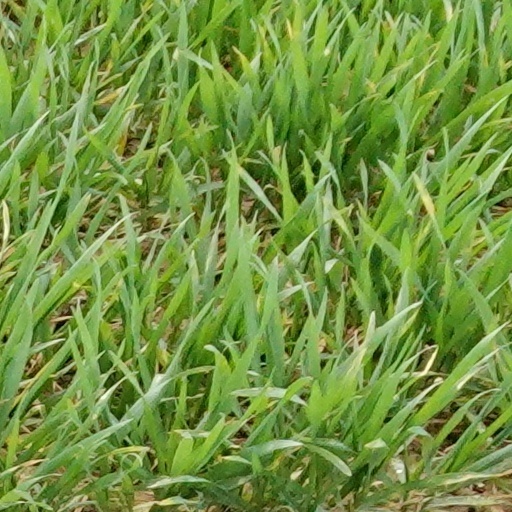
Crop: wheat